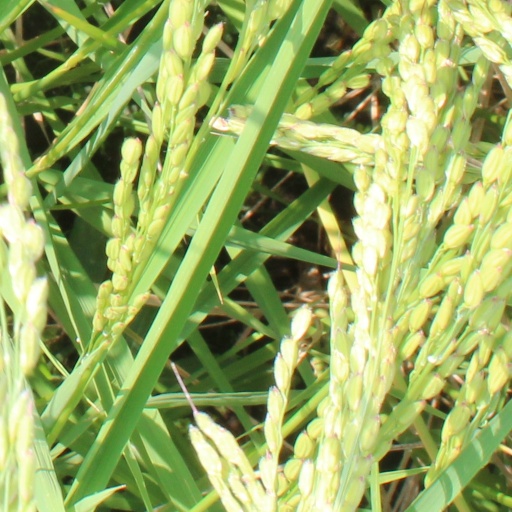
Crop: rice